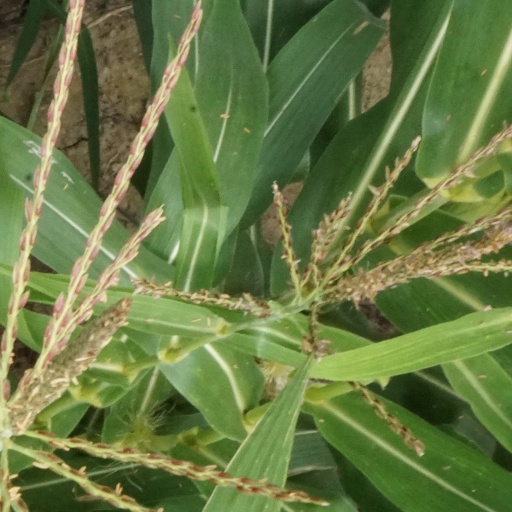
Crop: maize; corn